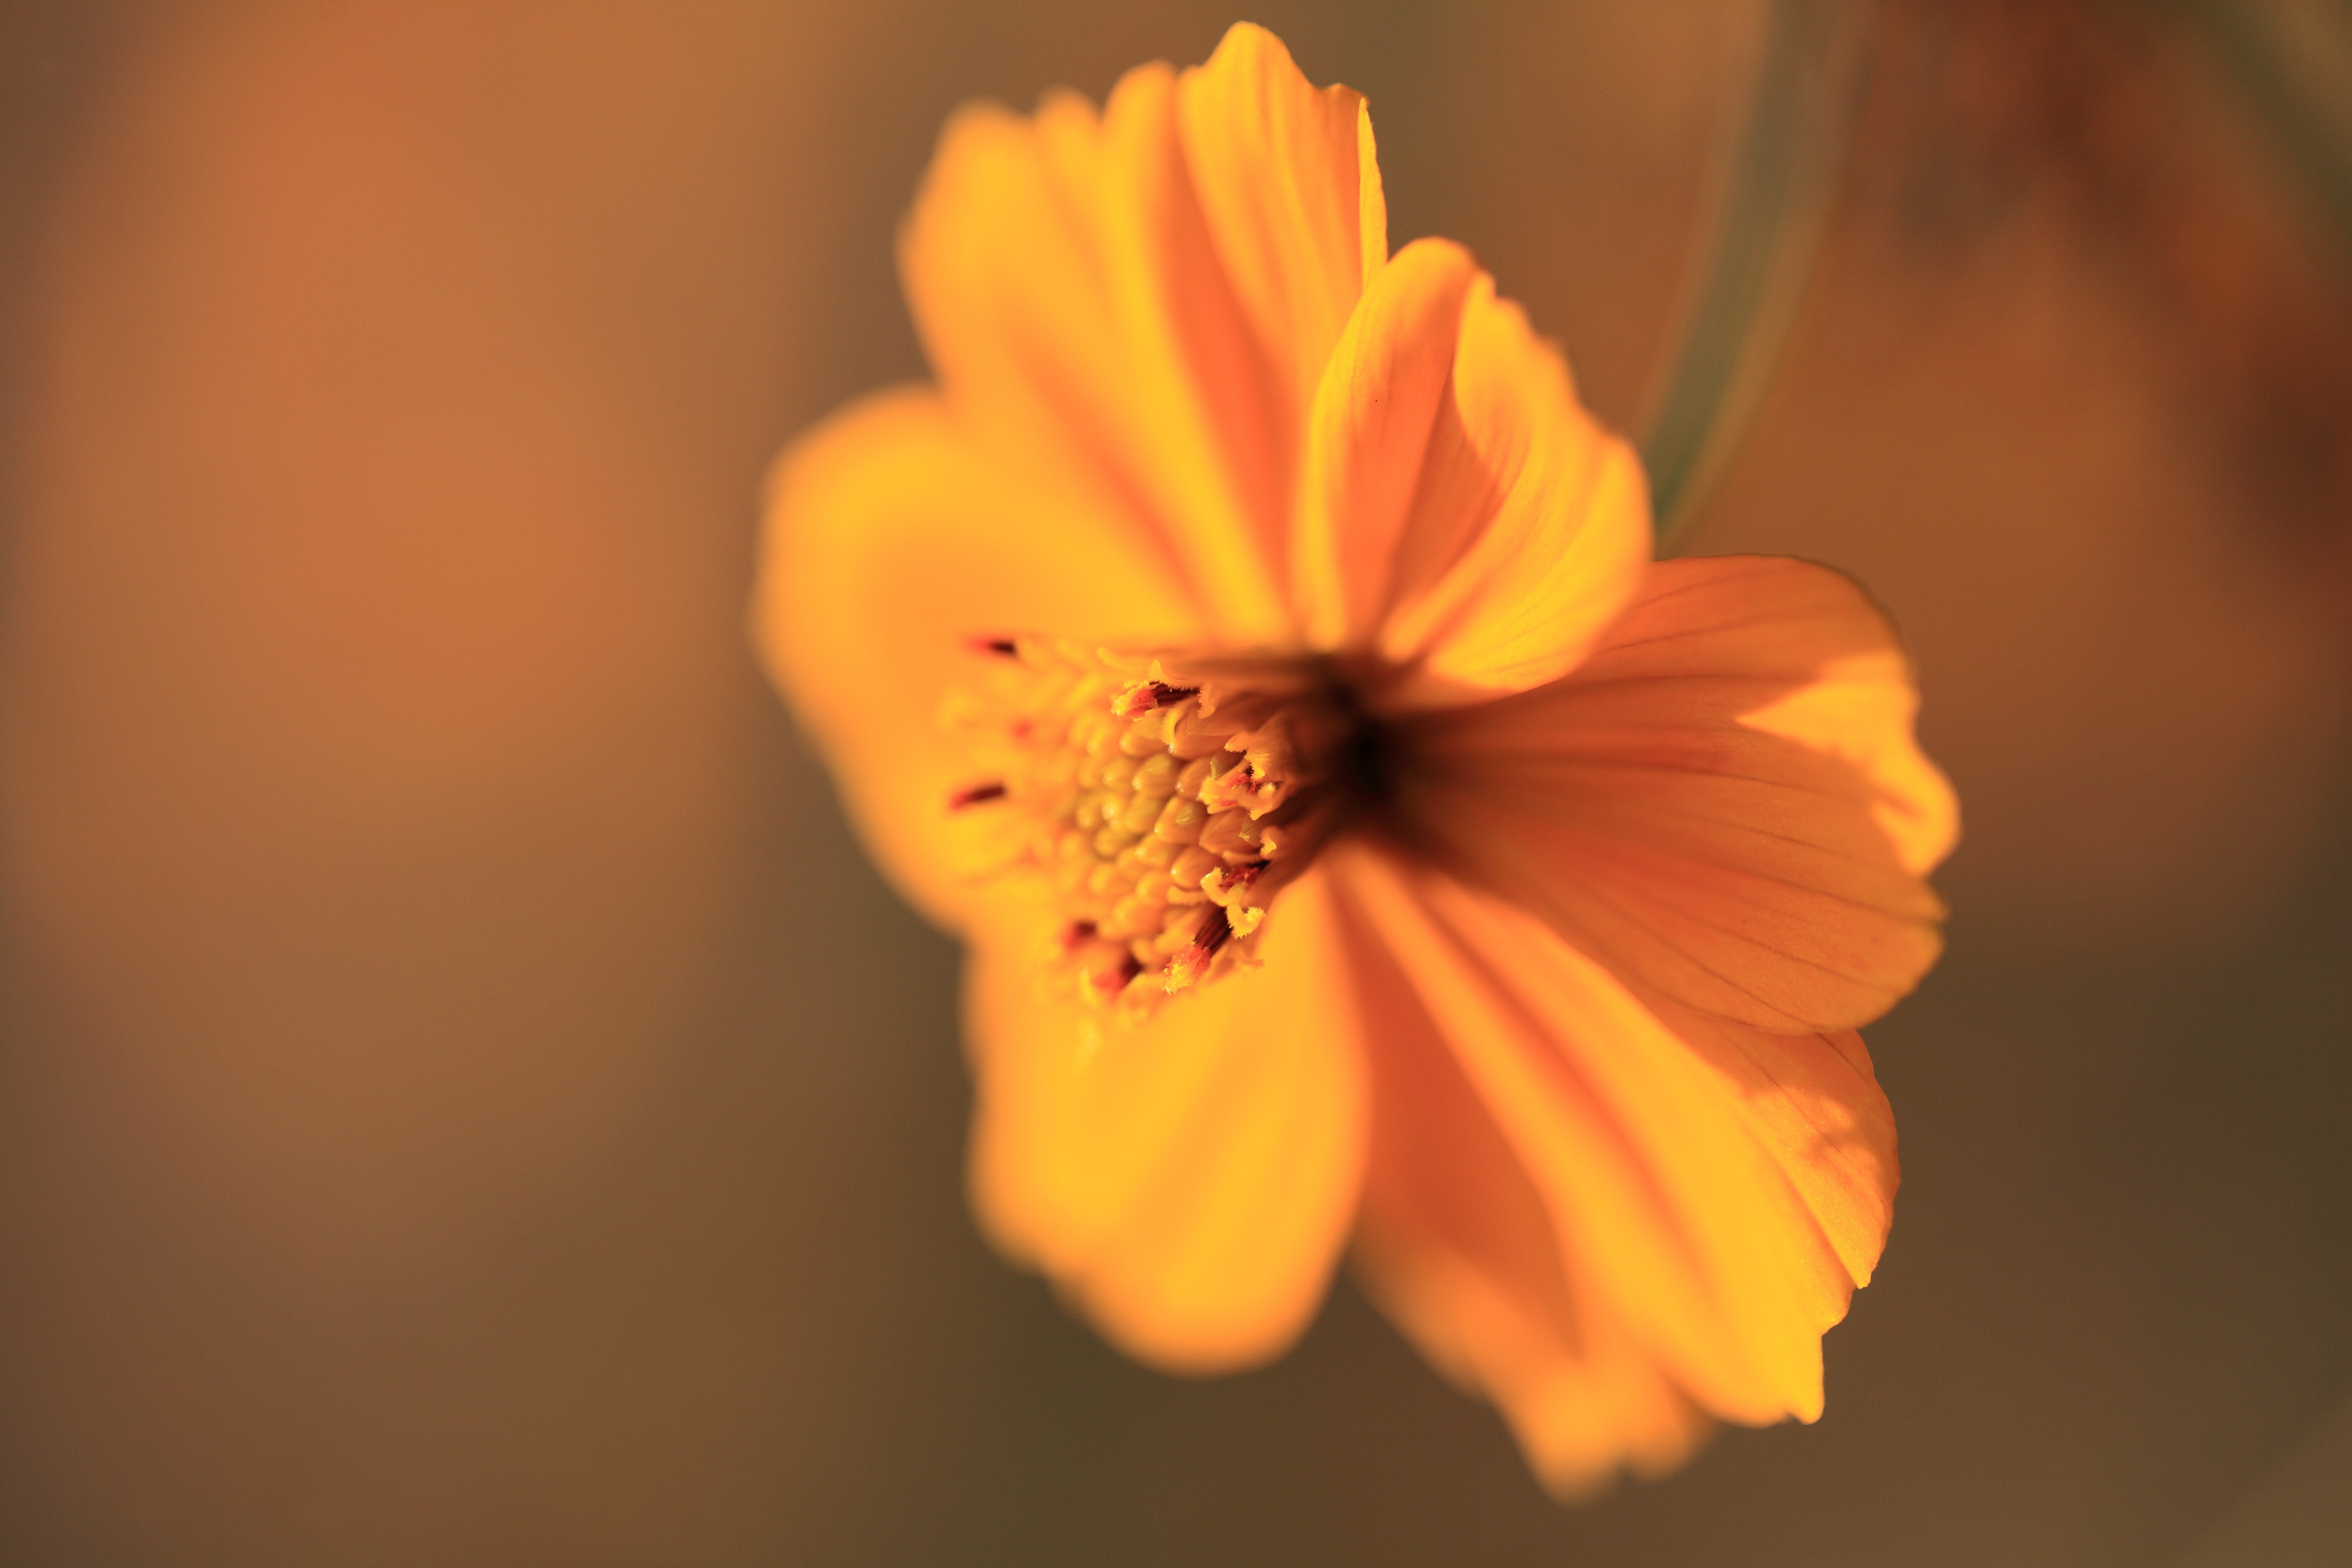
blossom, plant, photography, sunlight, cosmos, flower, petal, pollen, high, park, yellow, flora, wildflower, close up, tokyo, 5d, hires, markii, hi, res, resolution, yumenoshima, koutouku, macro photography, flowering plant, daisy family, plant stem, land plant